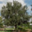
Label: oak_tree